Star Trek: Prodigy season 2

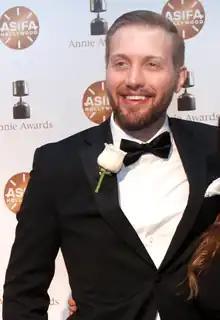
Aaron Waltke was promoted to co-head writer and co-executive producer for the second season.

The Hagemans completed writing for the last two episodes of the season by February 2022. writer Aaron Waltke was promoted to co-head writer and co-executive producer for the second season, and explained that both seasons were split into two 10-episode "mini-arcs" each. He described each one as a "self-contained arc, but with plenty of story threads that you could pull to have it continue on to the next". After the young protagonists' mentor, a hologram of Kathryn Janeway, sacrificed herself at the end of the first season, the second sees them joining the crew of the real Admiral Janeway as "warrant officers in training". The Hagemans said their new mentor was an opportunity for growth, and they would not be "coddled" in the season like they were with Hologram Janeway. They also teased that Janeway and the protagonists would be on a new starship in the second season after the destruction of the USS "Protostar" and USS "Dauntless" in the first season. This was later confirmed to be the USS "Voyager"-A, a new version of Janeway's ship from the series "". Dan Hageman said there were "two really big engines" in the season that were established in the first season finale: a message from Captain Chakotay in the future, and Gwyn's decision to try prevent her homeworld's future civil war.